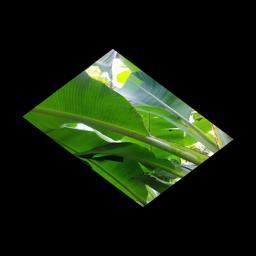
Label: JAHAJI STEM